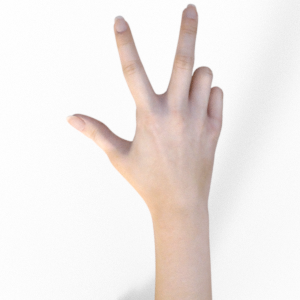
Label: scissors